Aniru Conteh

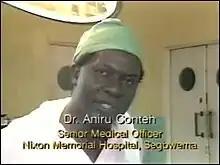
Aniru Conteh in a 1989 CDC documentary about Lassa fever

In 1979, Conteh began working with the CDC and team leader Joseph B. McCormick at the Nixon Methodist Hospital in Segbwema. Conteh became Medical Superintendent of the hospital in 1980. The Sierra Leone Civil War broke out in 1991, forcing the CDC to close their program and move to Guinea. The hospital was destroyed in the conflict and the spread of Lassa fever grew worse. During the civil war, the Natal multimammate mouse infested abandoned houses, increasing the likelihood of infection.